Edward Dickens

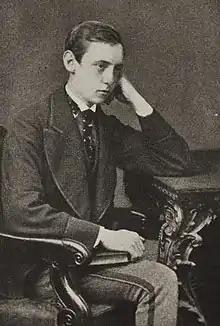
Edward Bulwer Lytton Dickens in 1868

Edward Bulwer Lytton Dickens (13 March 1852 – 23 January 1902) was the youngest son of English novelist Charles Dickens and his wife Catherine. He emigrated to Australia at the age of 16, and eventually entered politics, serving as a member of the New South Wales Legislative Assembly from 1889 to 1894. He died at the age of 49 after a period of illness.